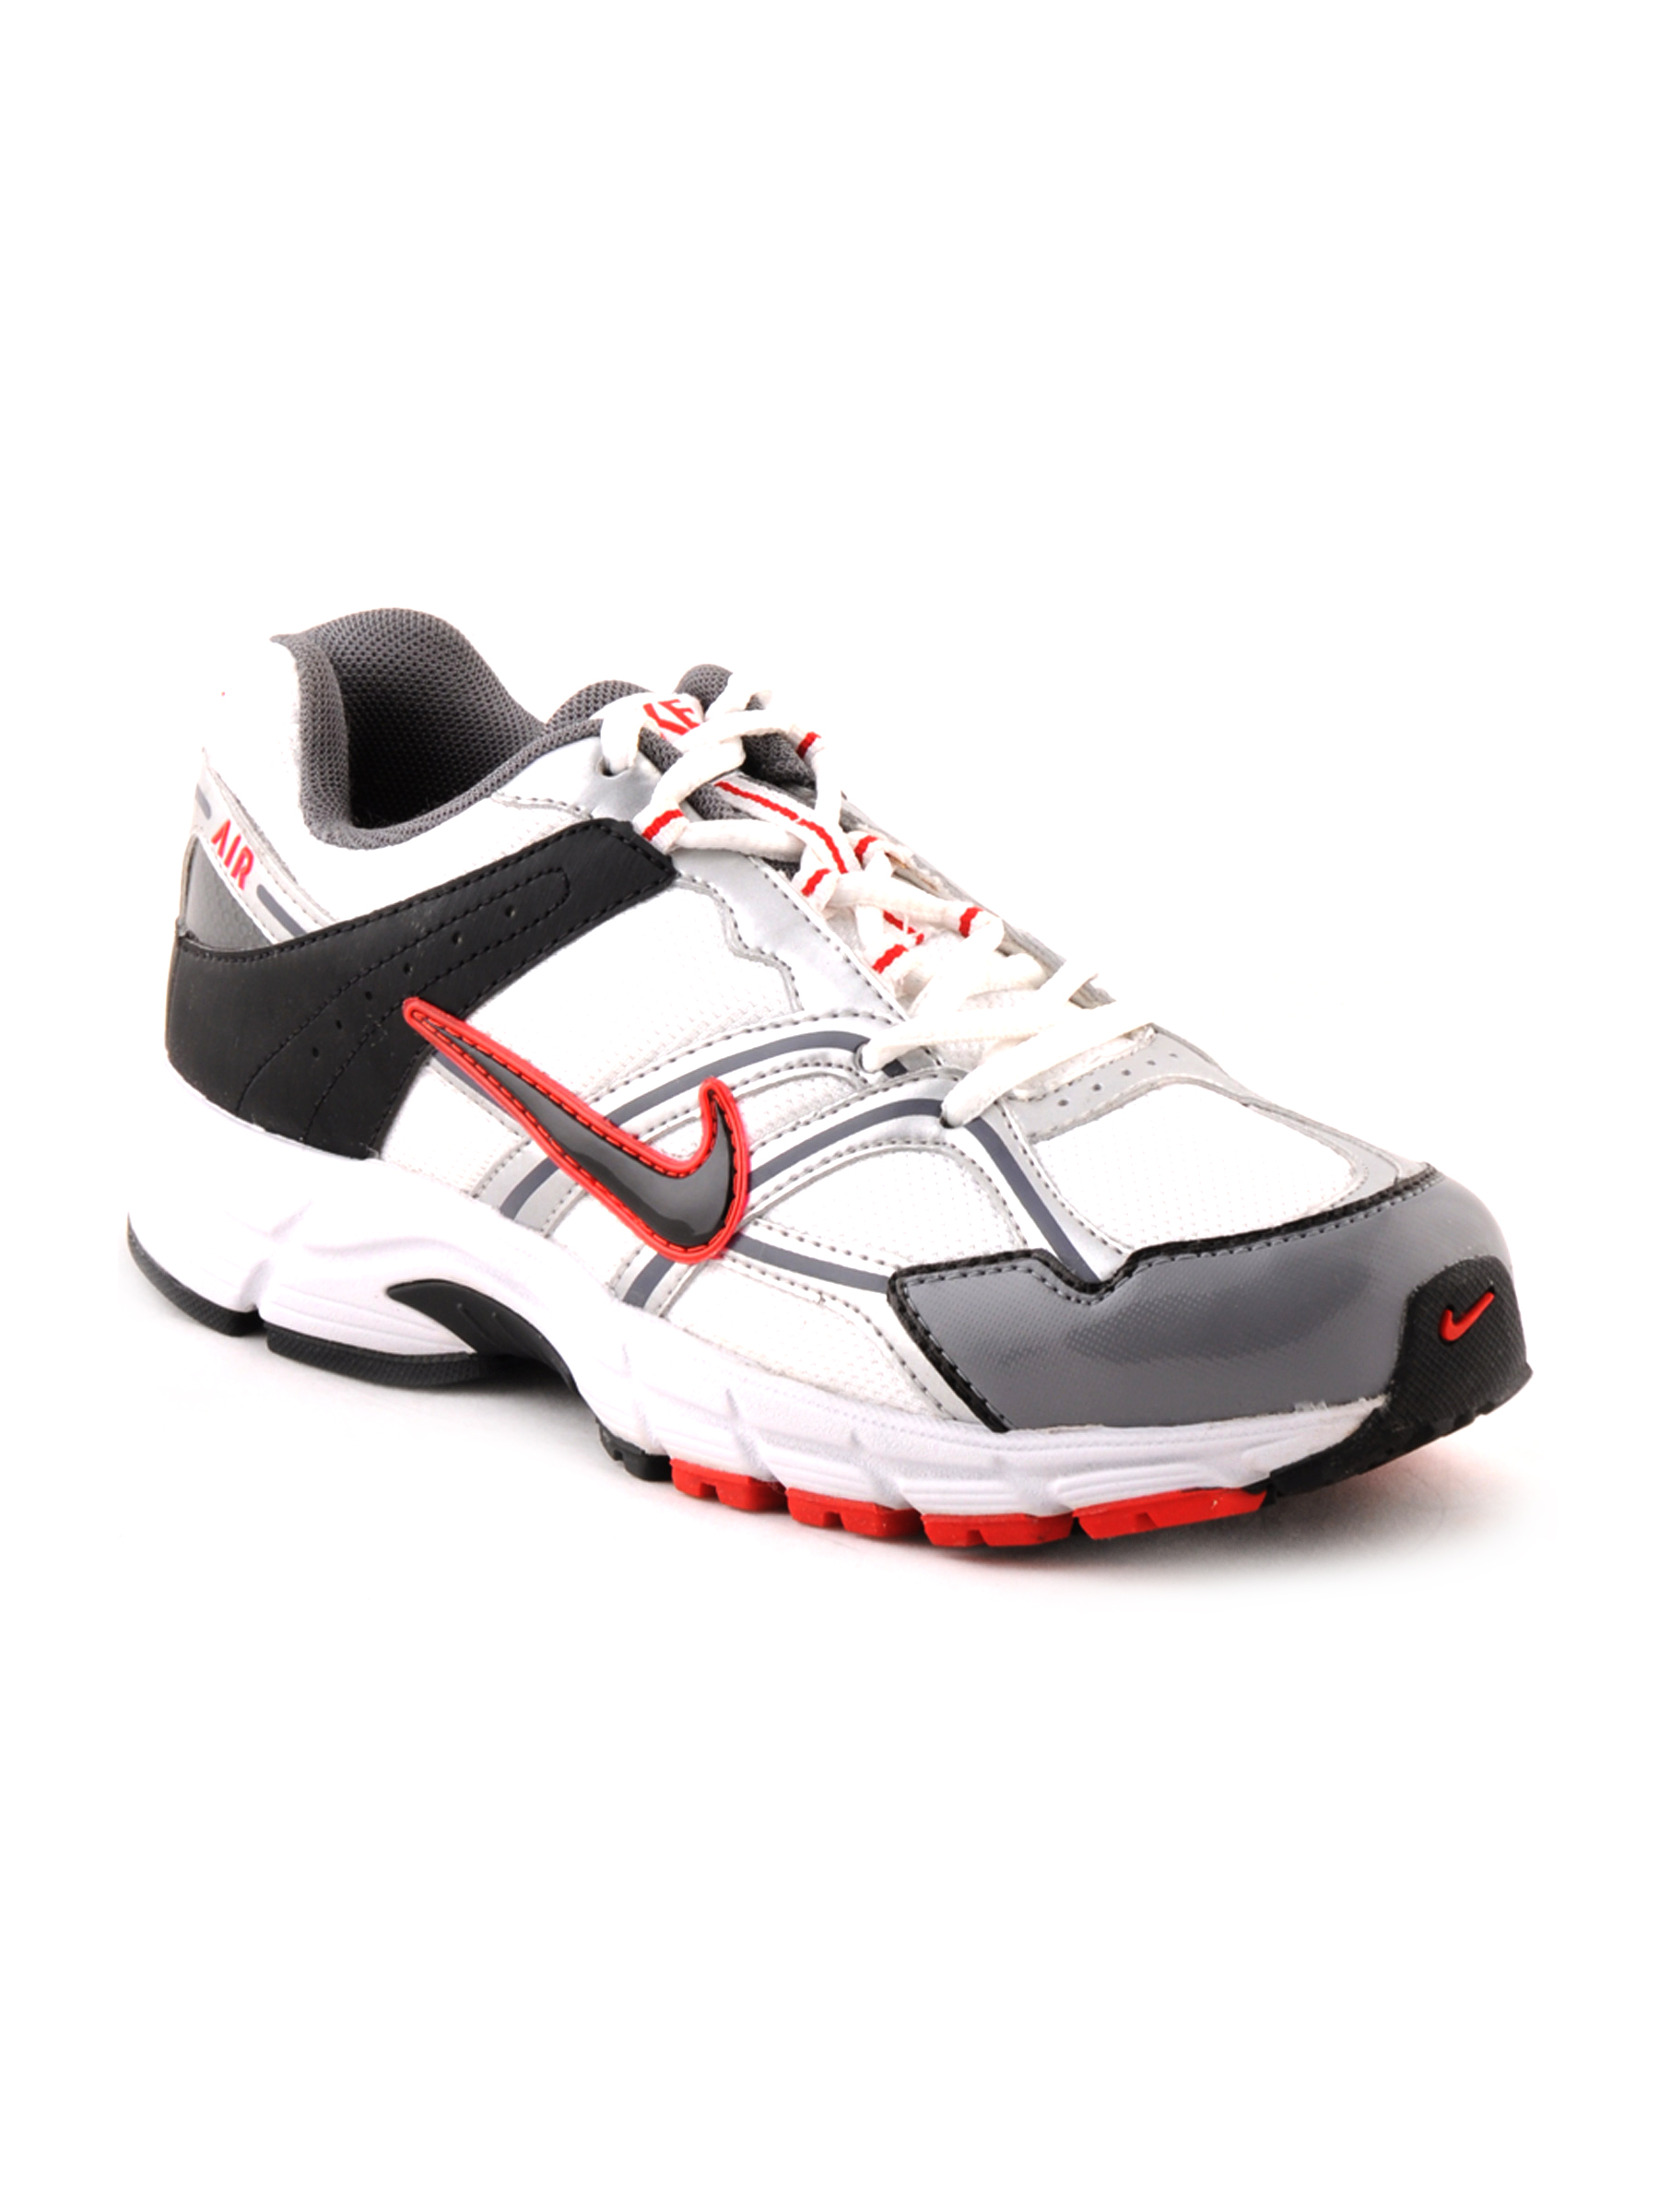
Nike Men Air Impetus II White Sports Shoes
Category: Footwear / Shoes / Sports Shoes
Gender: Men
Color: White
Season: Fall 2011
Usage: Sports